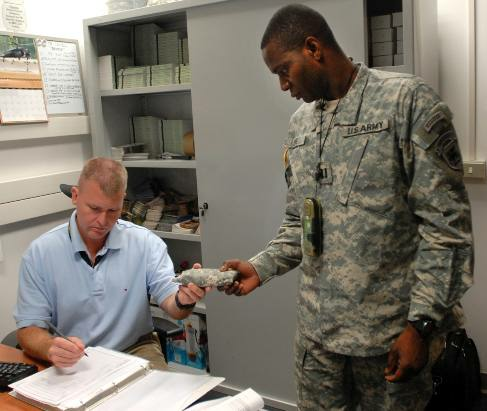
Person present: Yes